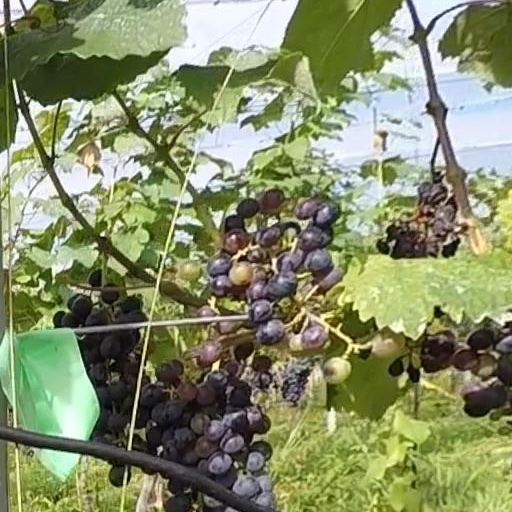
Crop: grape